Pierre-Loup Bouquet

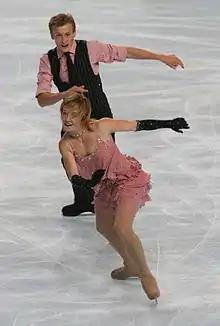
Blanc and Bouquet at the 2008 Trophée Eric Bompard

Pierre-Loup Bouquet (born 24 March 1987) is a French former competitive ice dancer. With Zoé Blanc, he is a three-time French national medalist and placed 14th at the 2010 European Championships. They retired from competition in 2011. Bouquet has worked as a choreographer.